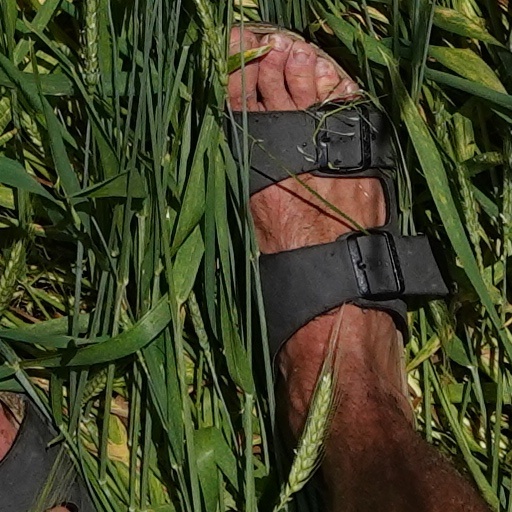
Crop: wheat